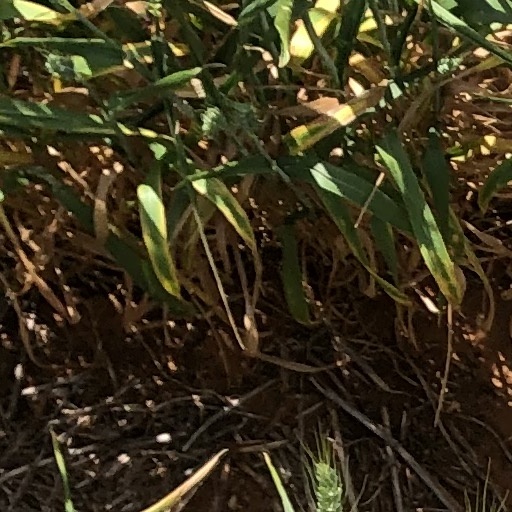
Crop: wheat